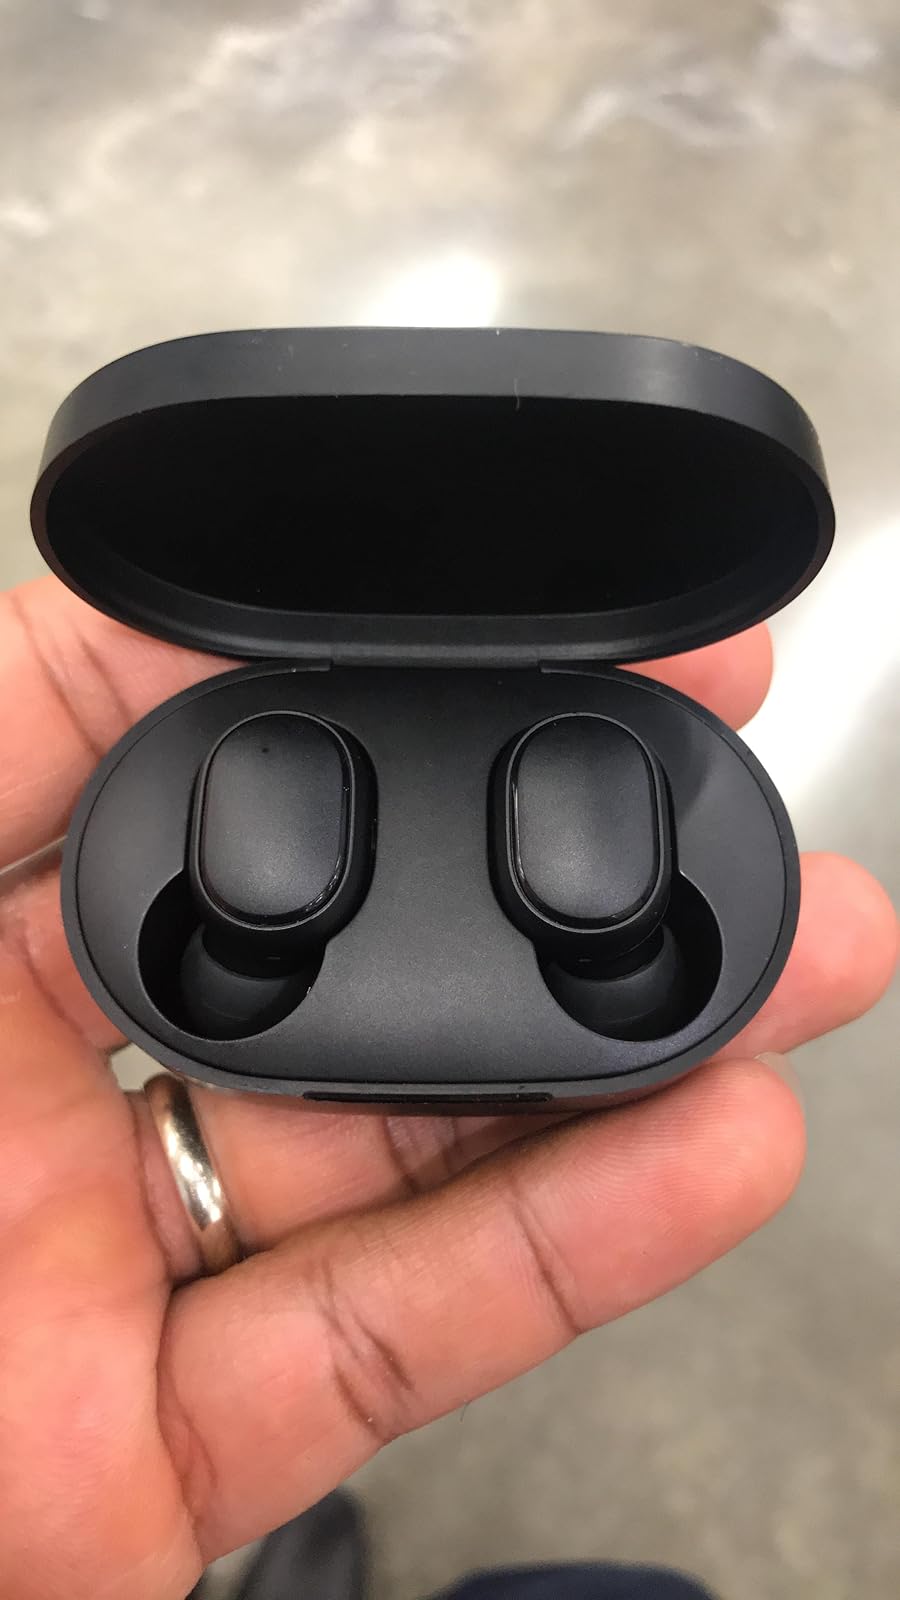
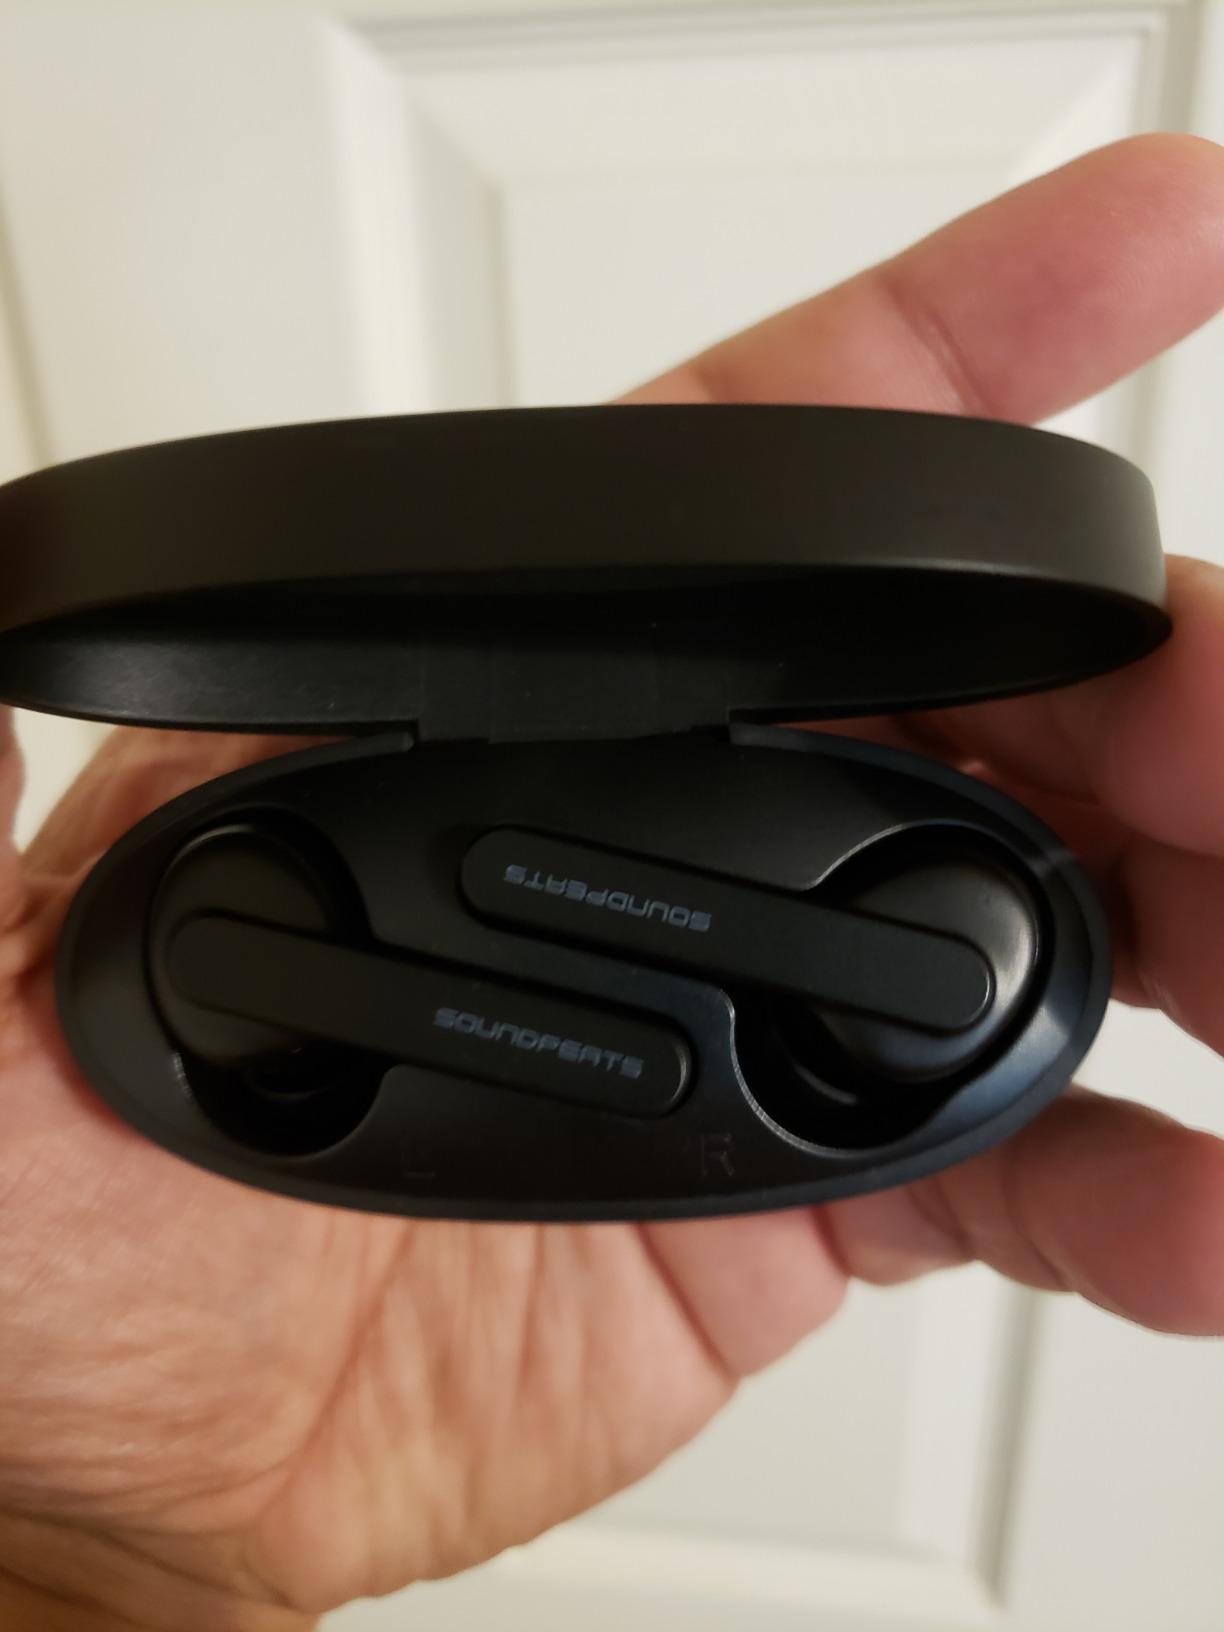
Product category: earbuds
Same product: no